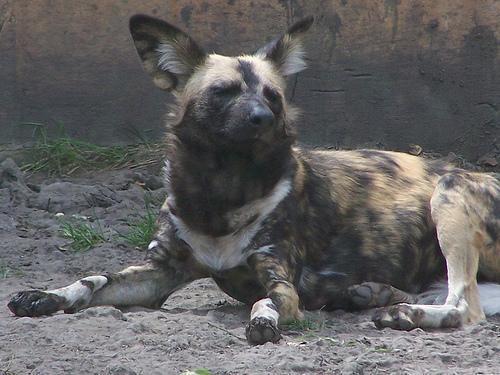
African_hunting_dog